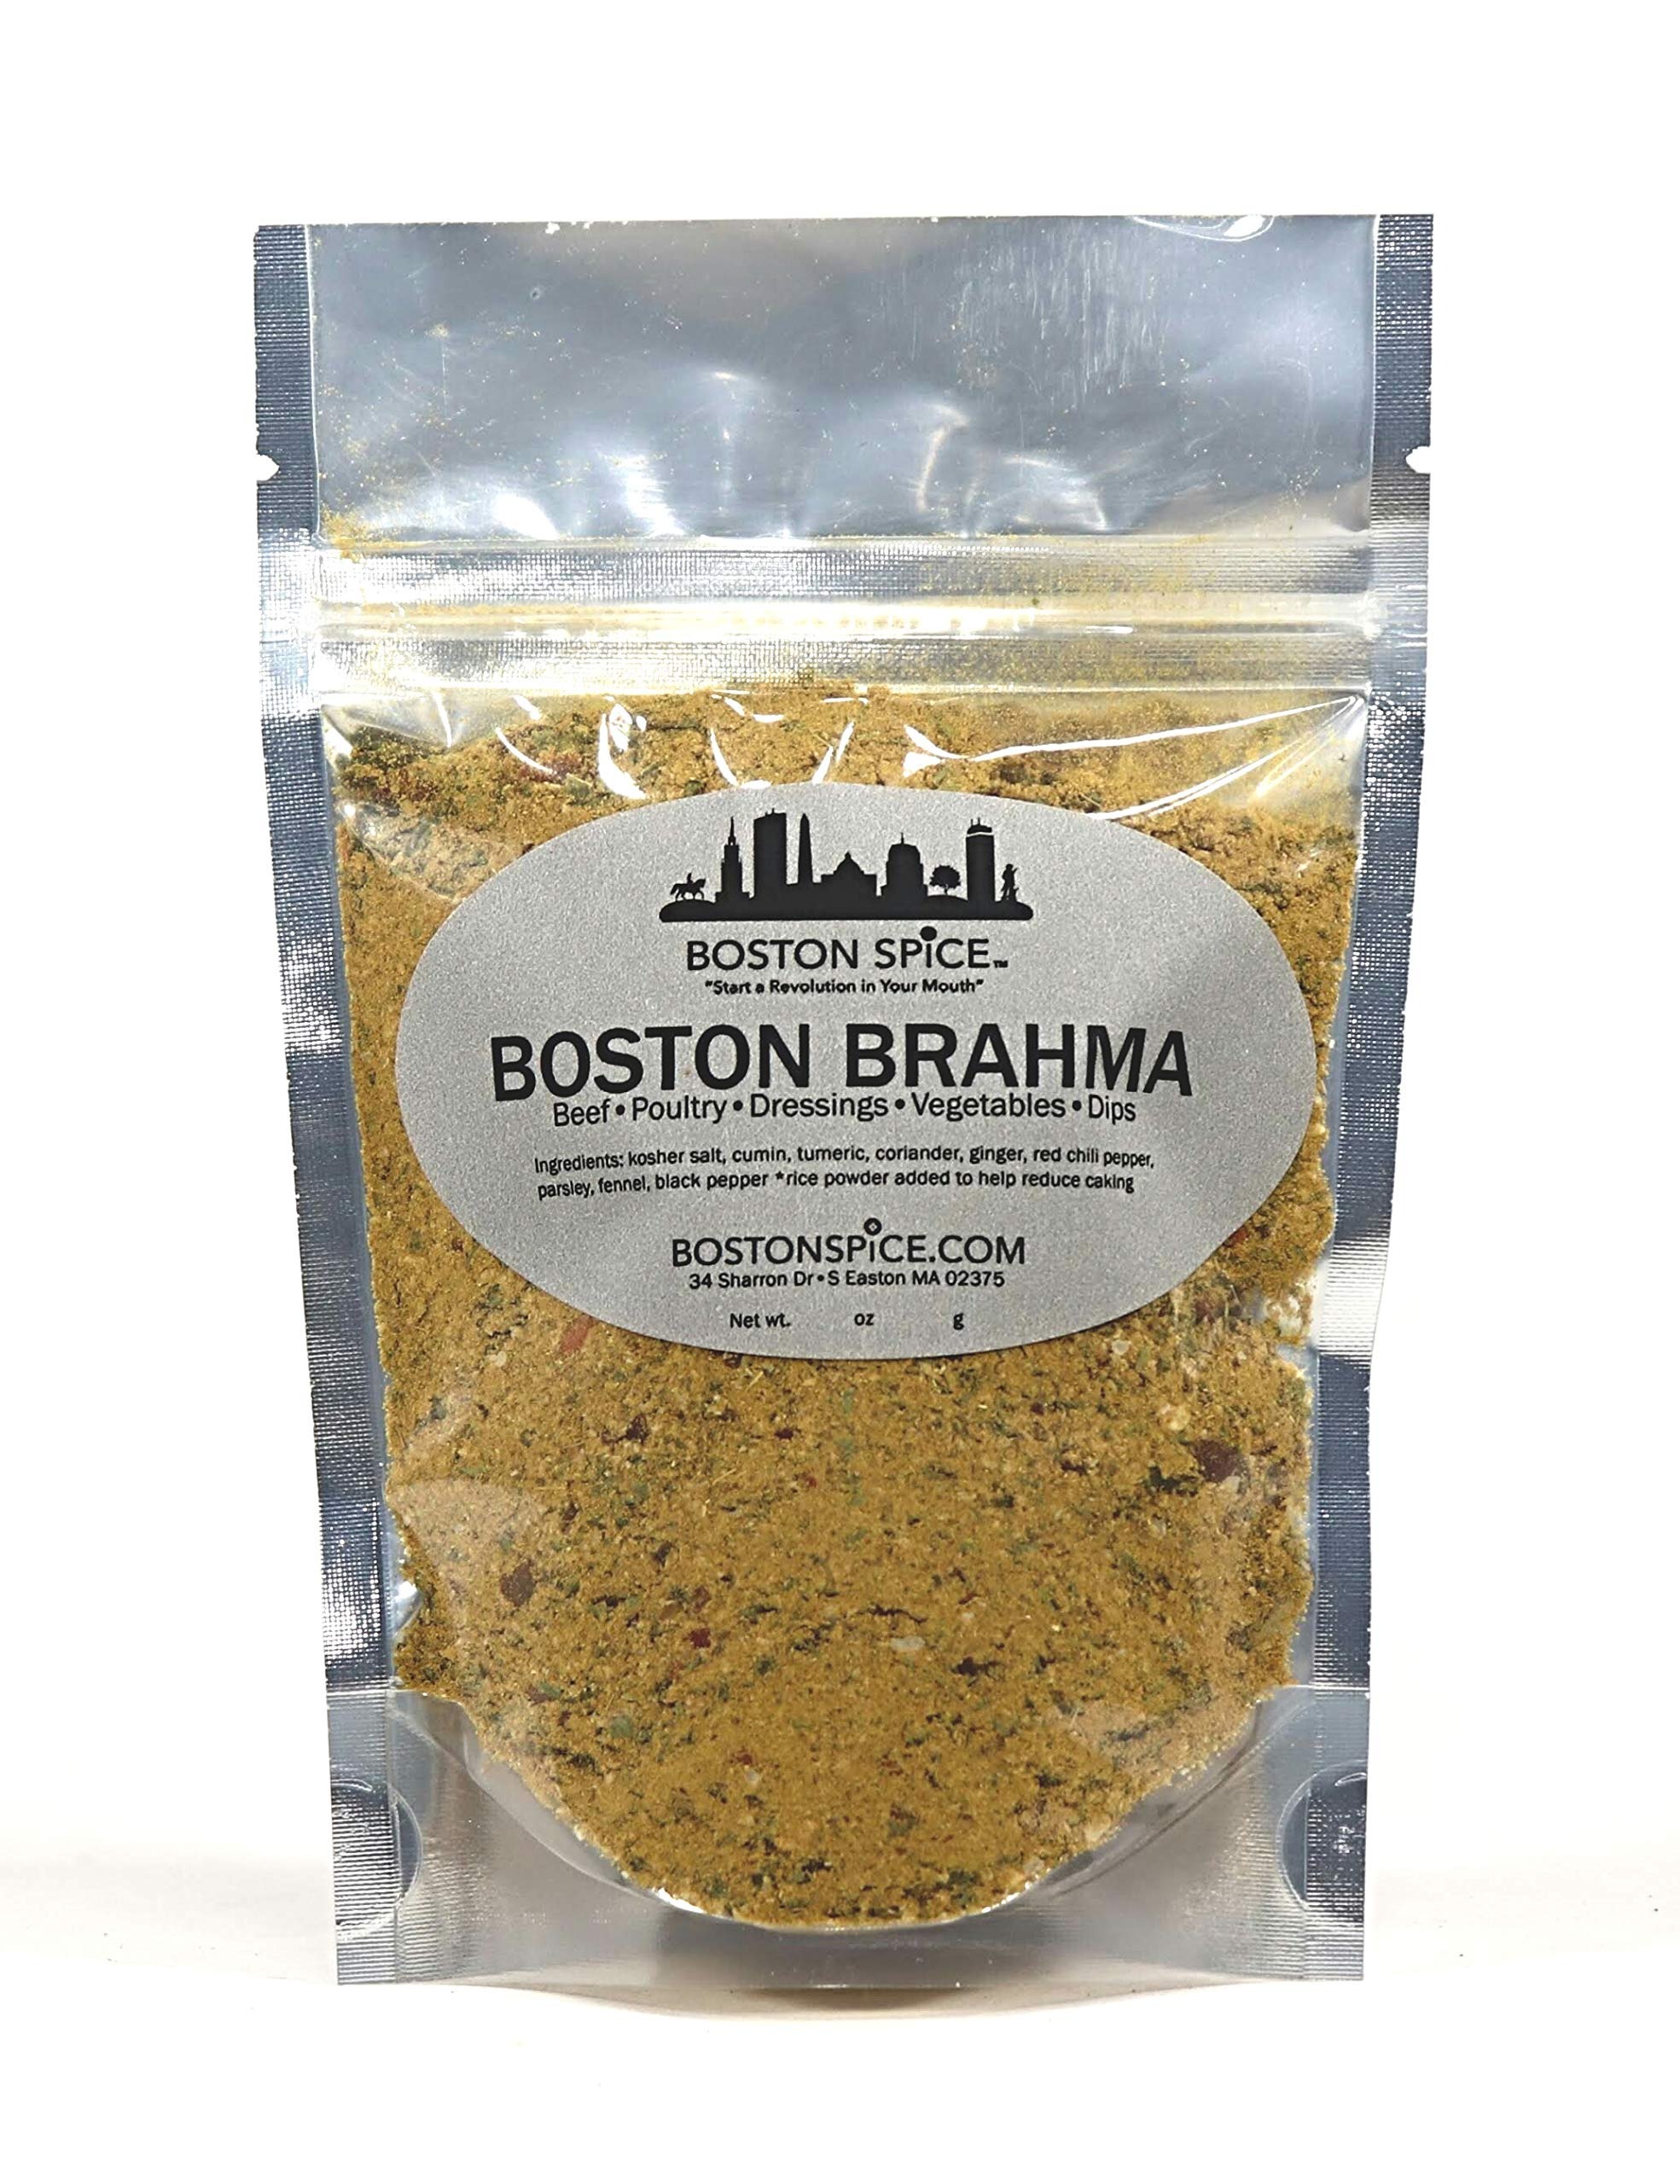
Item Name: Boston Spice Boston Brahma Handmade Gourmet Indian Dry Seasoning Rub Blend Beef Poultry Salad Dressings Vegetables Dip Chicken Steak Grilled Roasted Wings Barbecue Baked Smoker Approx 1/2 Cup of Spice wt. 2.3oz/65g
Bullet Point 1: At Boston Spice, all of our gourmet artisanal spice blends are handcrafted using only premium quality ingredients for superior flavor and taste. Freshness and quality matters here at Boston Spice and we take great pride in giving you the best spice blends that you will find anywhere. *If you would like any particular ingredient adjusted, send us a message before ordering.
Bullet Point 2: To give you the quality you deserve, each spice blend you purchase is blended for you, FRESH TO ORDER, by us here at Boston Spice, so that we can ship to you the best tasting and flavorful spice blends directly to your home, to a loved one as a gift, or to your restaurant. You won’t find that quality and flavor with other spice companies. You will only find it here at Boston Spice.
Bullet Point 3: Our spice blends are sold by measured volume, not by weight. Example: 1/4 cup, 1/2 cup, 1 cup. That way you will know how much spice you are purchasing to suit your needs and recipes.
Bullet Point 4: “Start A Revolution In Your Mouth - Win The War Over Flavorless Food Is Over" - There is no wrong way to use and enjoy Boston Spice blends. At Boston Spice, we encourage you to try our spices on whatever you feel like eating. HUZZAH! - HUZZAH!! - HUZZAH!!!
Bullet Point 5: Comes in a food safe standup resealable pouch
Product Description: <b>Start A Revolution In Your Mouth. The War On Flavorless Food Is Over. HUZZAH</b><BR><br> Boston Brahma is a delicate blend of coriander, cumin, turmeric, ginger, and other exotic flavors. This Indian spice blend was named after the Brahma Chicken, which became popular here in Boston in the 1800s. This flavorful spice can be used on chicken, turkey, fish, corn on the cob, and we even made a dip from it. We combined 2TBLS of the spice with 3/4 cup plain greek yogurt and 1/4 cup sour cream. We tried it on veggies and potato chips too. Don’t be a chicken, when it comes to using this flavorful spice. Add some to a steak stir fry too. <BR><BR>We are a spice blend company called <b>BOSTON SPICE</b>, located just outside of Boston Massachusetts. We created our line of spice and seasoning blends because of our love of tasty flavorful food and the history behind the great city of Boston. We make spice blends and rubs, with a Boston twist. To maintain freshness, every spice blend we make is hand-crafted, hand-blended, and hand-packaged by us when your order is placed. We do not add any chemical additives as other spice companies do. <BR><BR>At <b>BOSTON SPICE</b>, we freshly prepare and blend natural dried herbs and spices to win the war over eating flavorless, flat, bland, dull, and one-dimensional foods. Whether it be beef, poultry, pork, seafood, pasta, baked goods, or those all-important vegetables, <b>BOSTON SPICE</b> will have the right blend necessary to make you the Commanding General of your kitchen. We are here to help you conquer the flavor war raging in your mouth.
Value: 1.0
Unit: Count

Price: 7.92